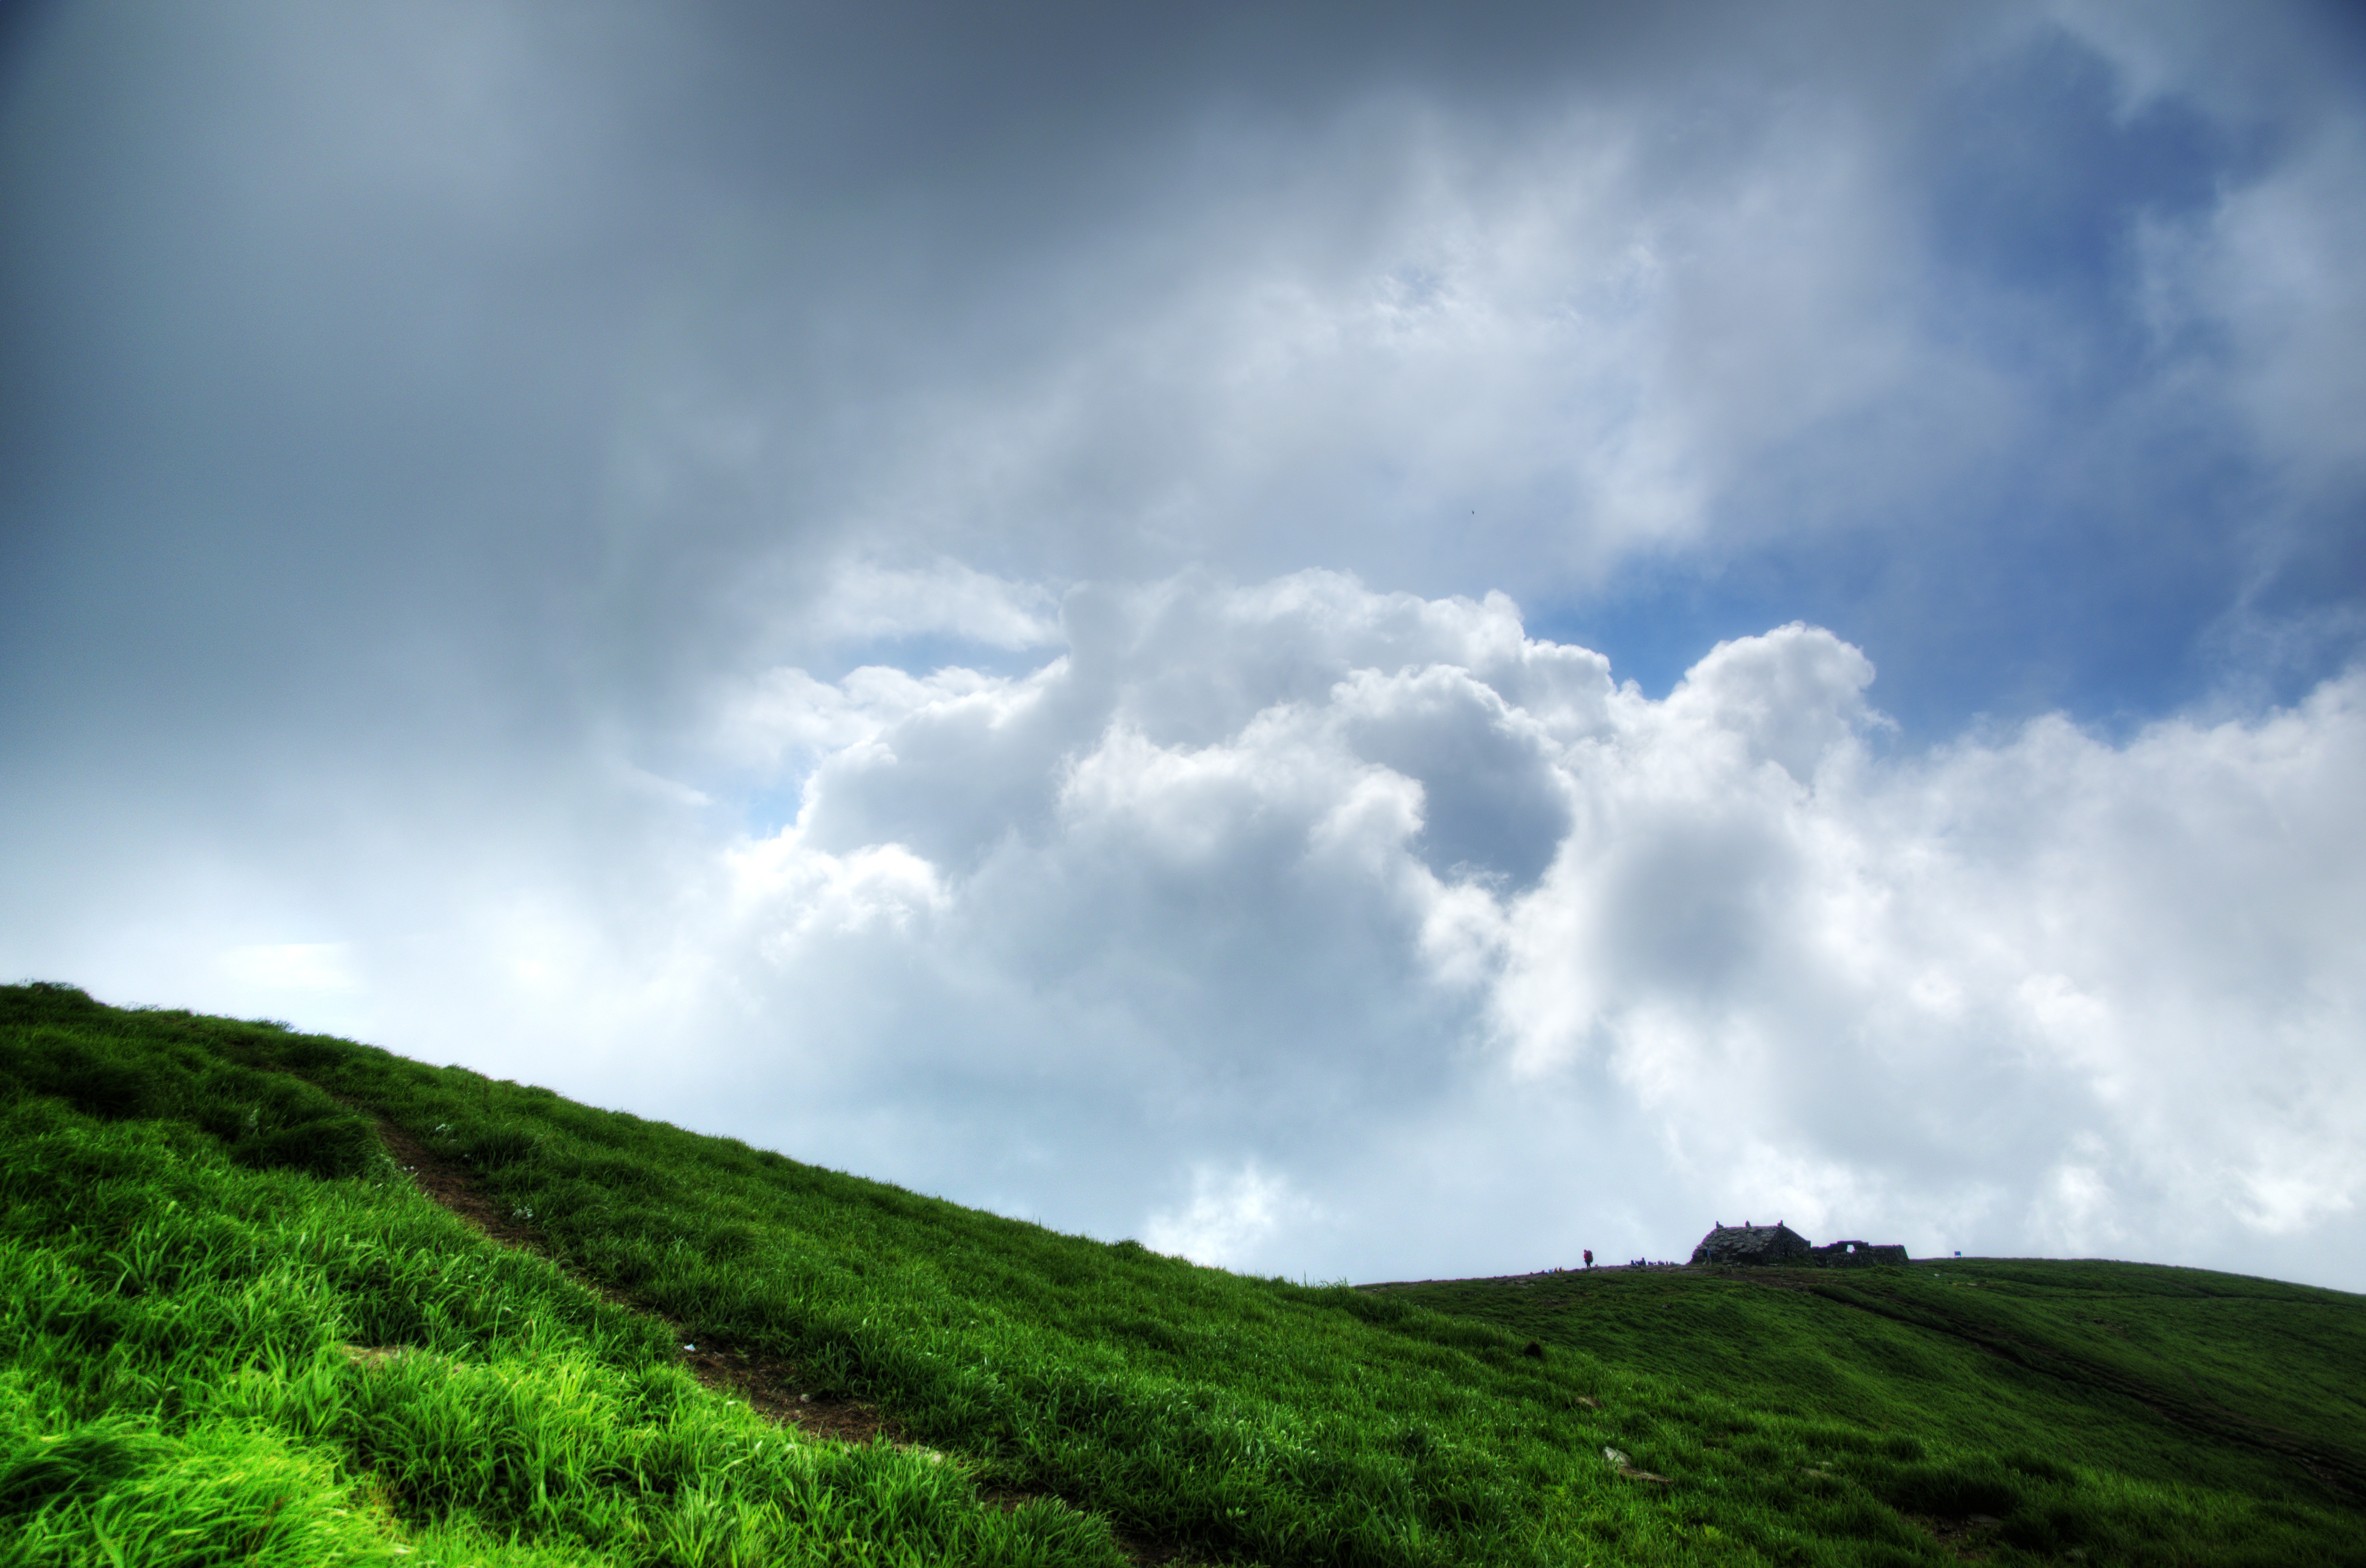
landscape, tree, nature, grass, horizon, mountain, cloud, sky, field, meadow, prairie, sunlight, hill, wind, atmosphere, weather, cumulus, plain, grassland, plateau, white cloud, rural area, meteorological phenomenon, wugongshan, atmospheric phenomenon